Koga Castle

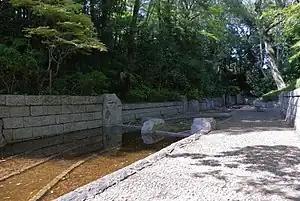
Remaining moat at Suwa Kuruwa

The fortification at Koga may date to the late Heian period or early Kamakura period, and the "Azuma Kagami" refers to a fortification in Koga built by Shimokobe Yukihira before 1180, although it is not certain if it was in this location. After the Battle of Uji (1180), the head of Minamoto Yorimasa was brought to Koga by the Shomokobe clan. A Shinto shrine to Minamoto Yorimasa still exists at the present Koga Castle site.